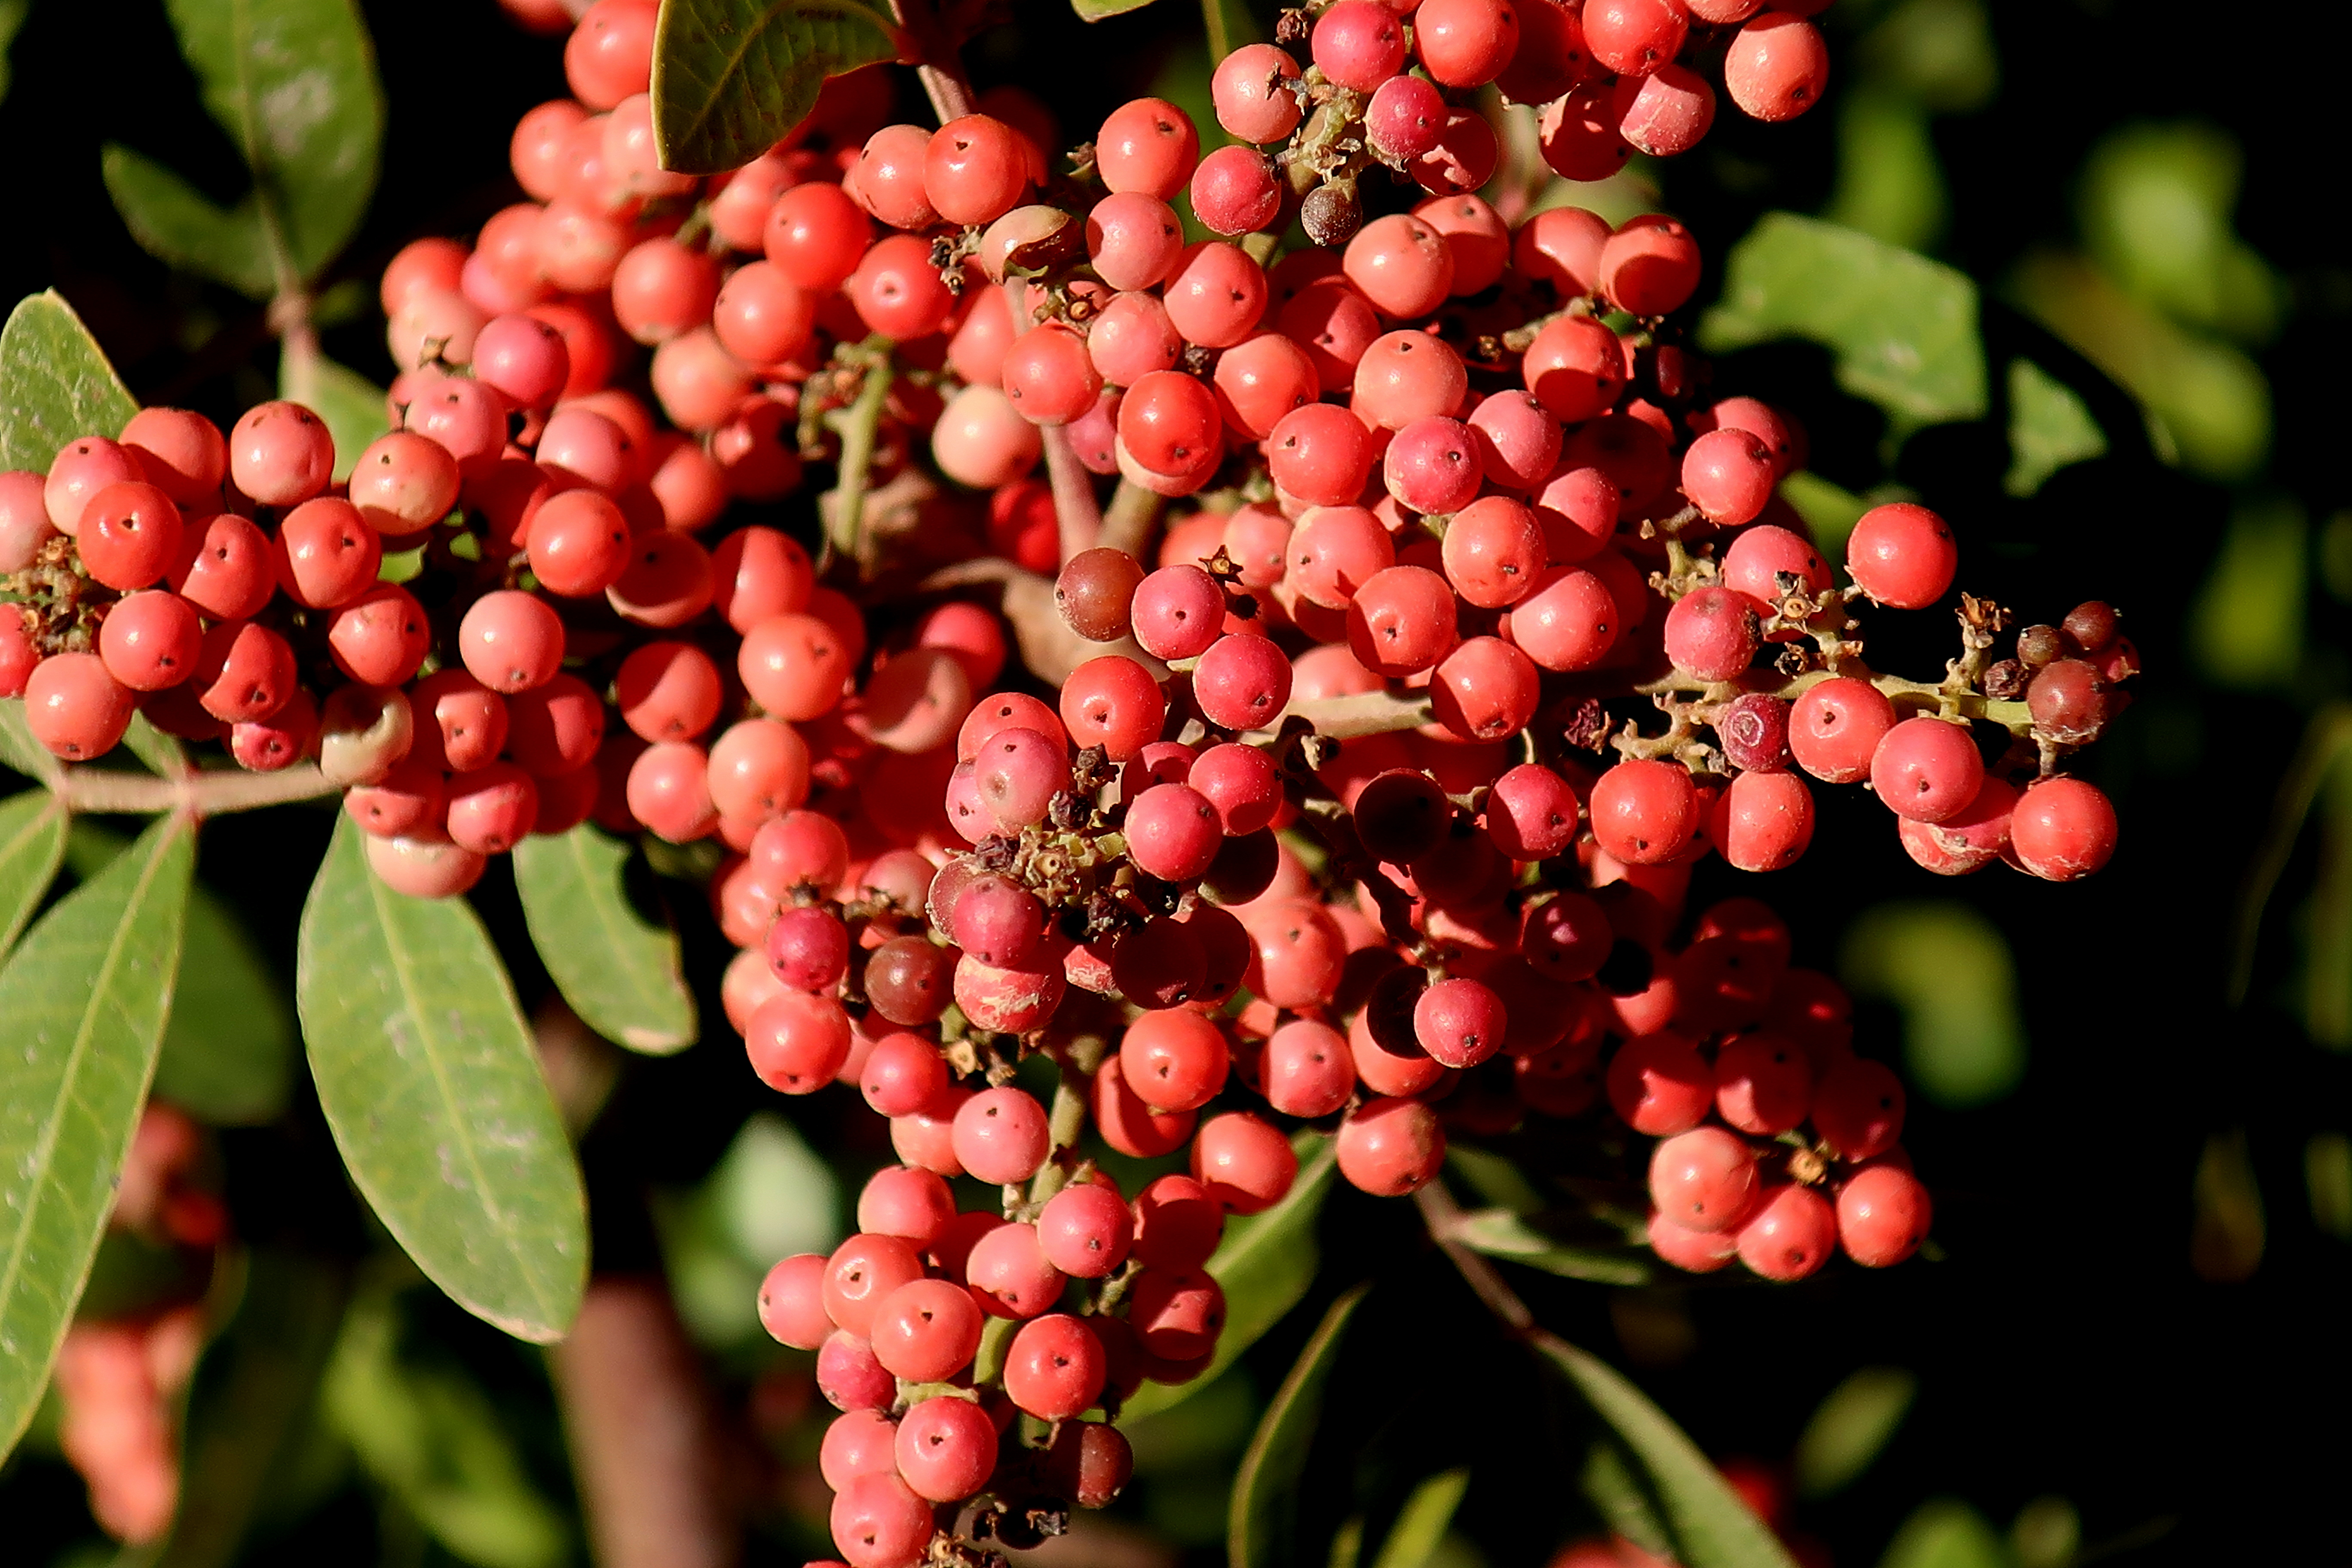
nature, outdoor, blossom, plant, white, field, photography, meadow, sunlight, leaf, flower, petal, bloom, summer, floral, decoration, spring, green, color, natural, fresh, botany, colorful, yellow, garden, flora, season, botanical, wildflower, close up, bright, day, narcissus, lily, yellow flowers, macro photography, flowering plant, plant stem, land plant, natural foods, seedless fruit, red, woody plant, produce, berry, shrub, groundcover, fruit, Superfruit, accessory fruit, tree, fruit tree, local food, frutti di bosco, subshrub, sharing, acerola family, arctostaphylos, moschatel family, oleaster, staple food, viburnum